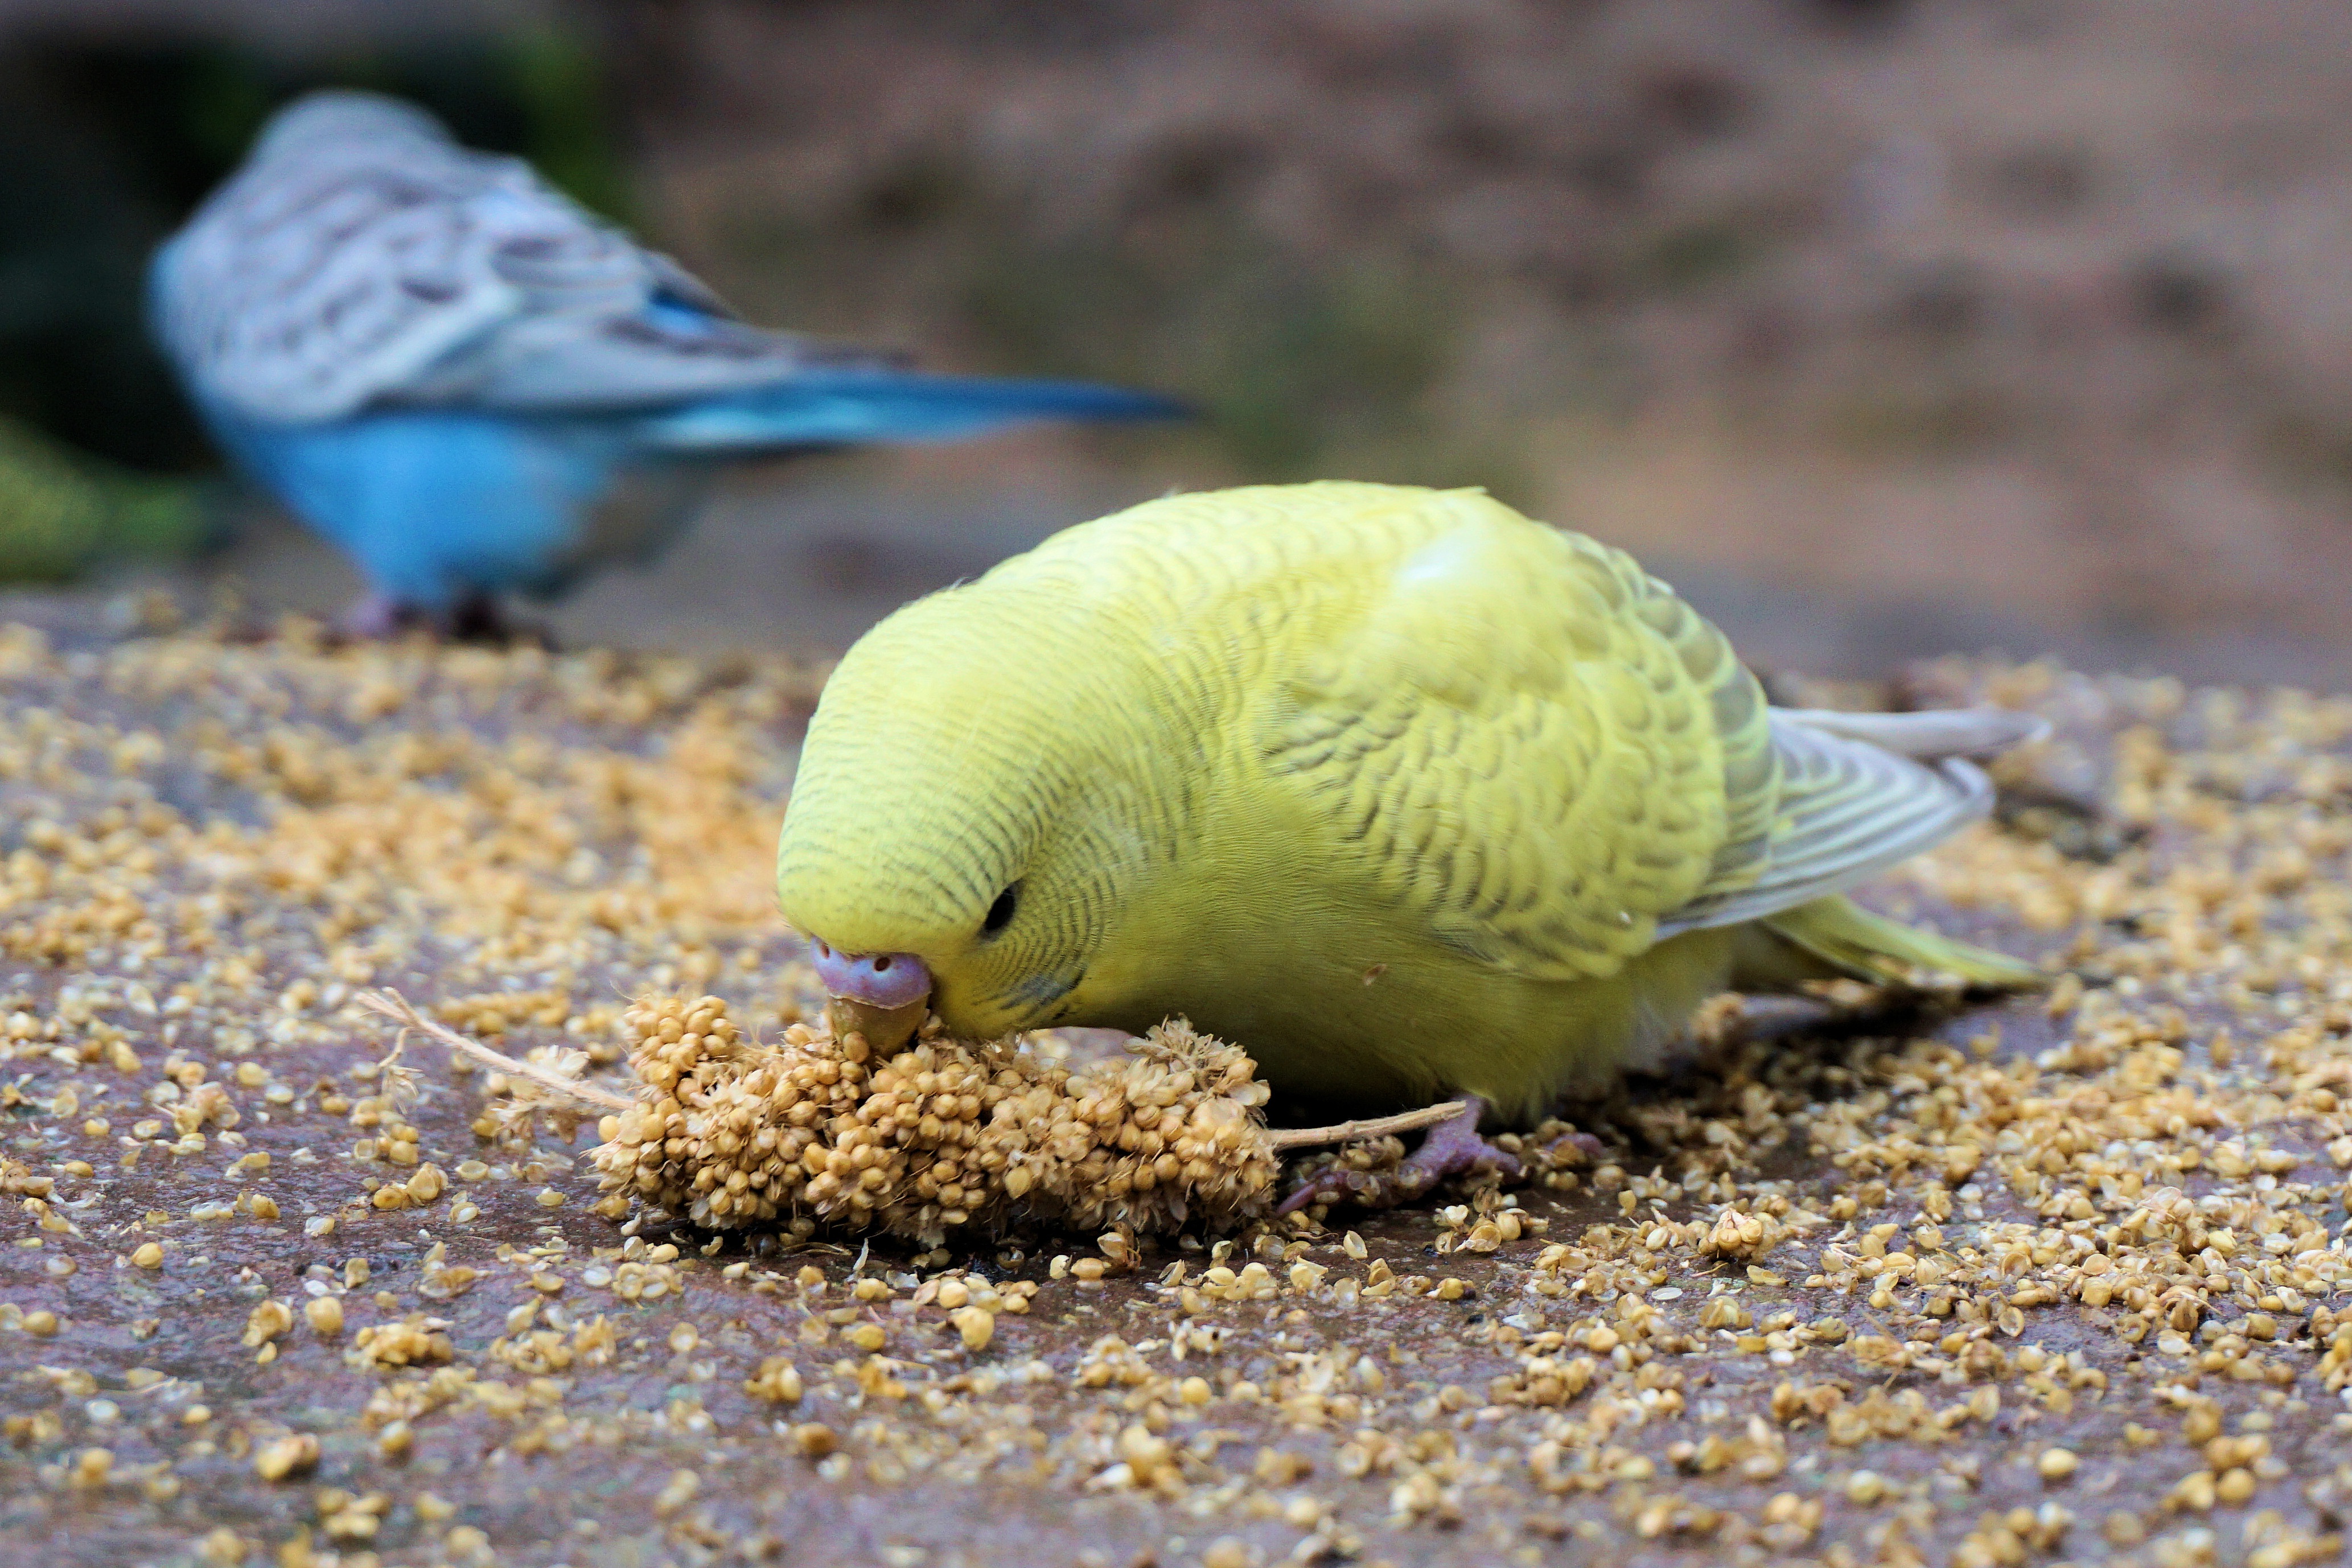
bird, animal, wildlife, feed, zoo, food, beak, yellow, fauna, feeding, vertebrate, parrot, bill, parakeet, animal world, budgie, grains, sababurg castle, zoo sababurg, small parrot, common pet parakeet